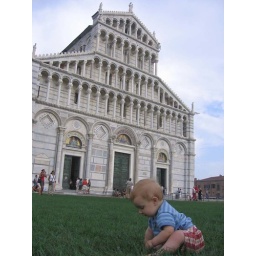
In Pisa grass is green only in the Miracle Square